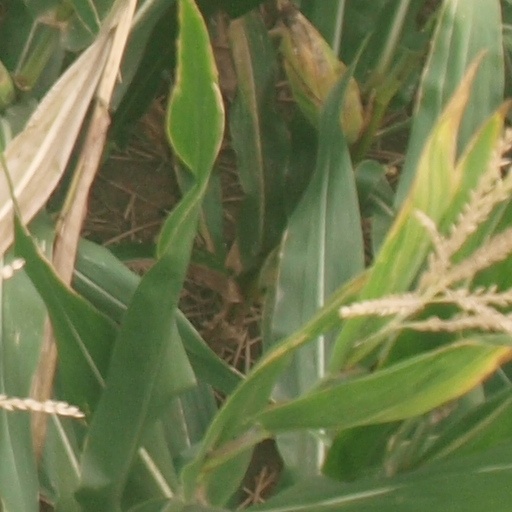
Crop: maize; corn